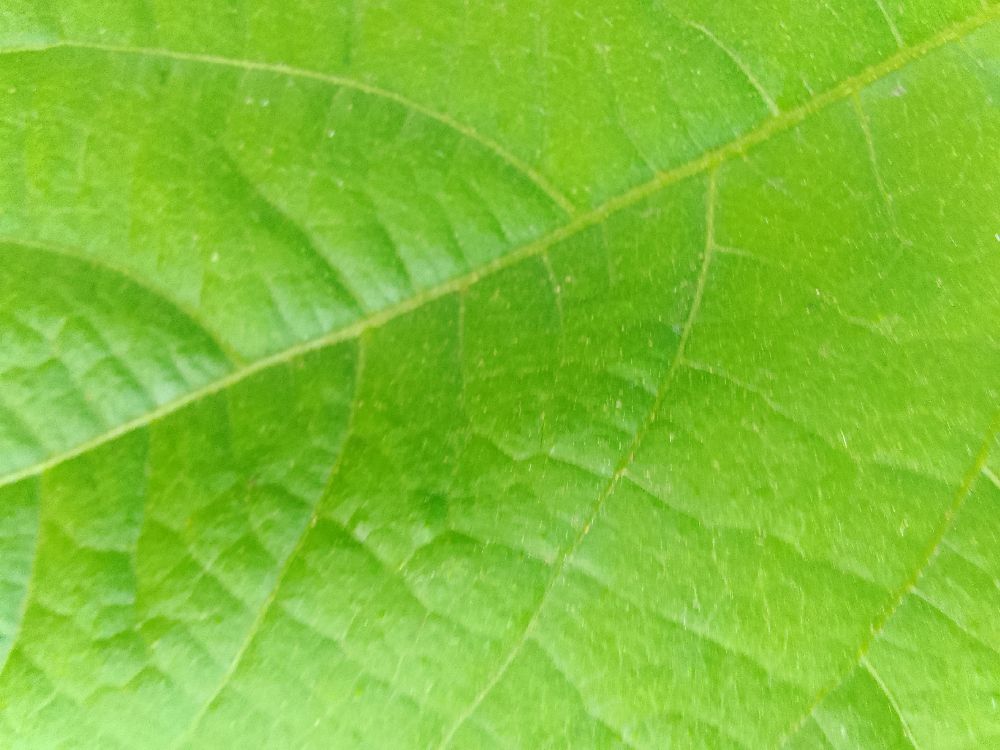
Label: healthy